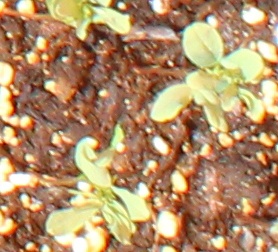
Label: Lentil